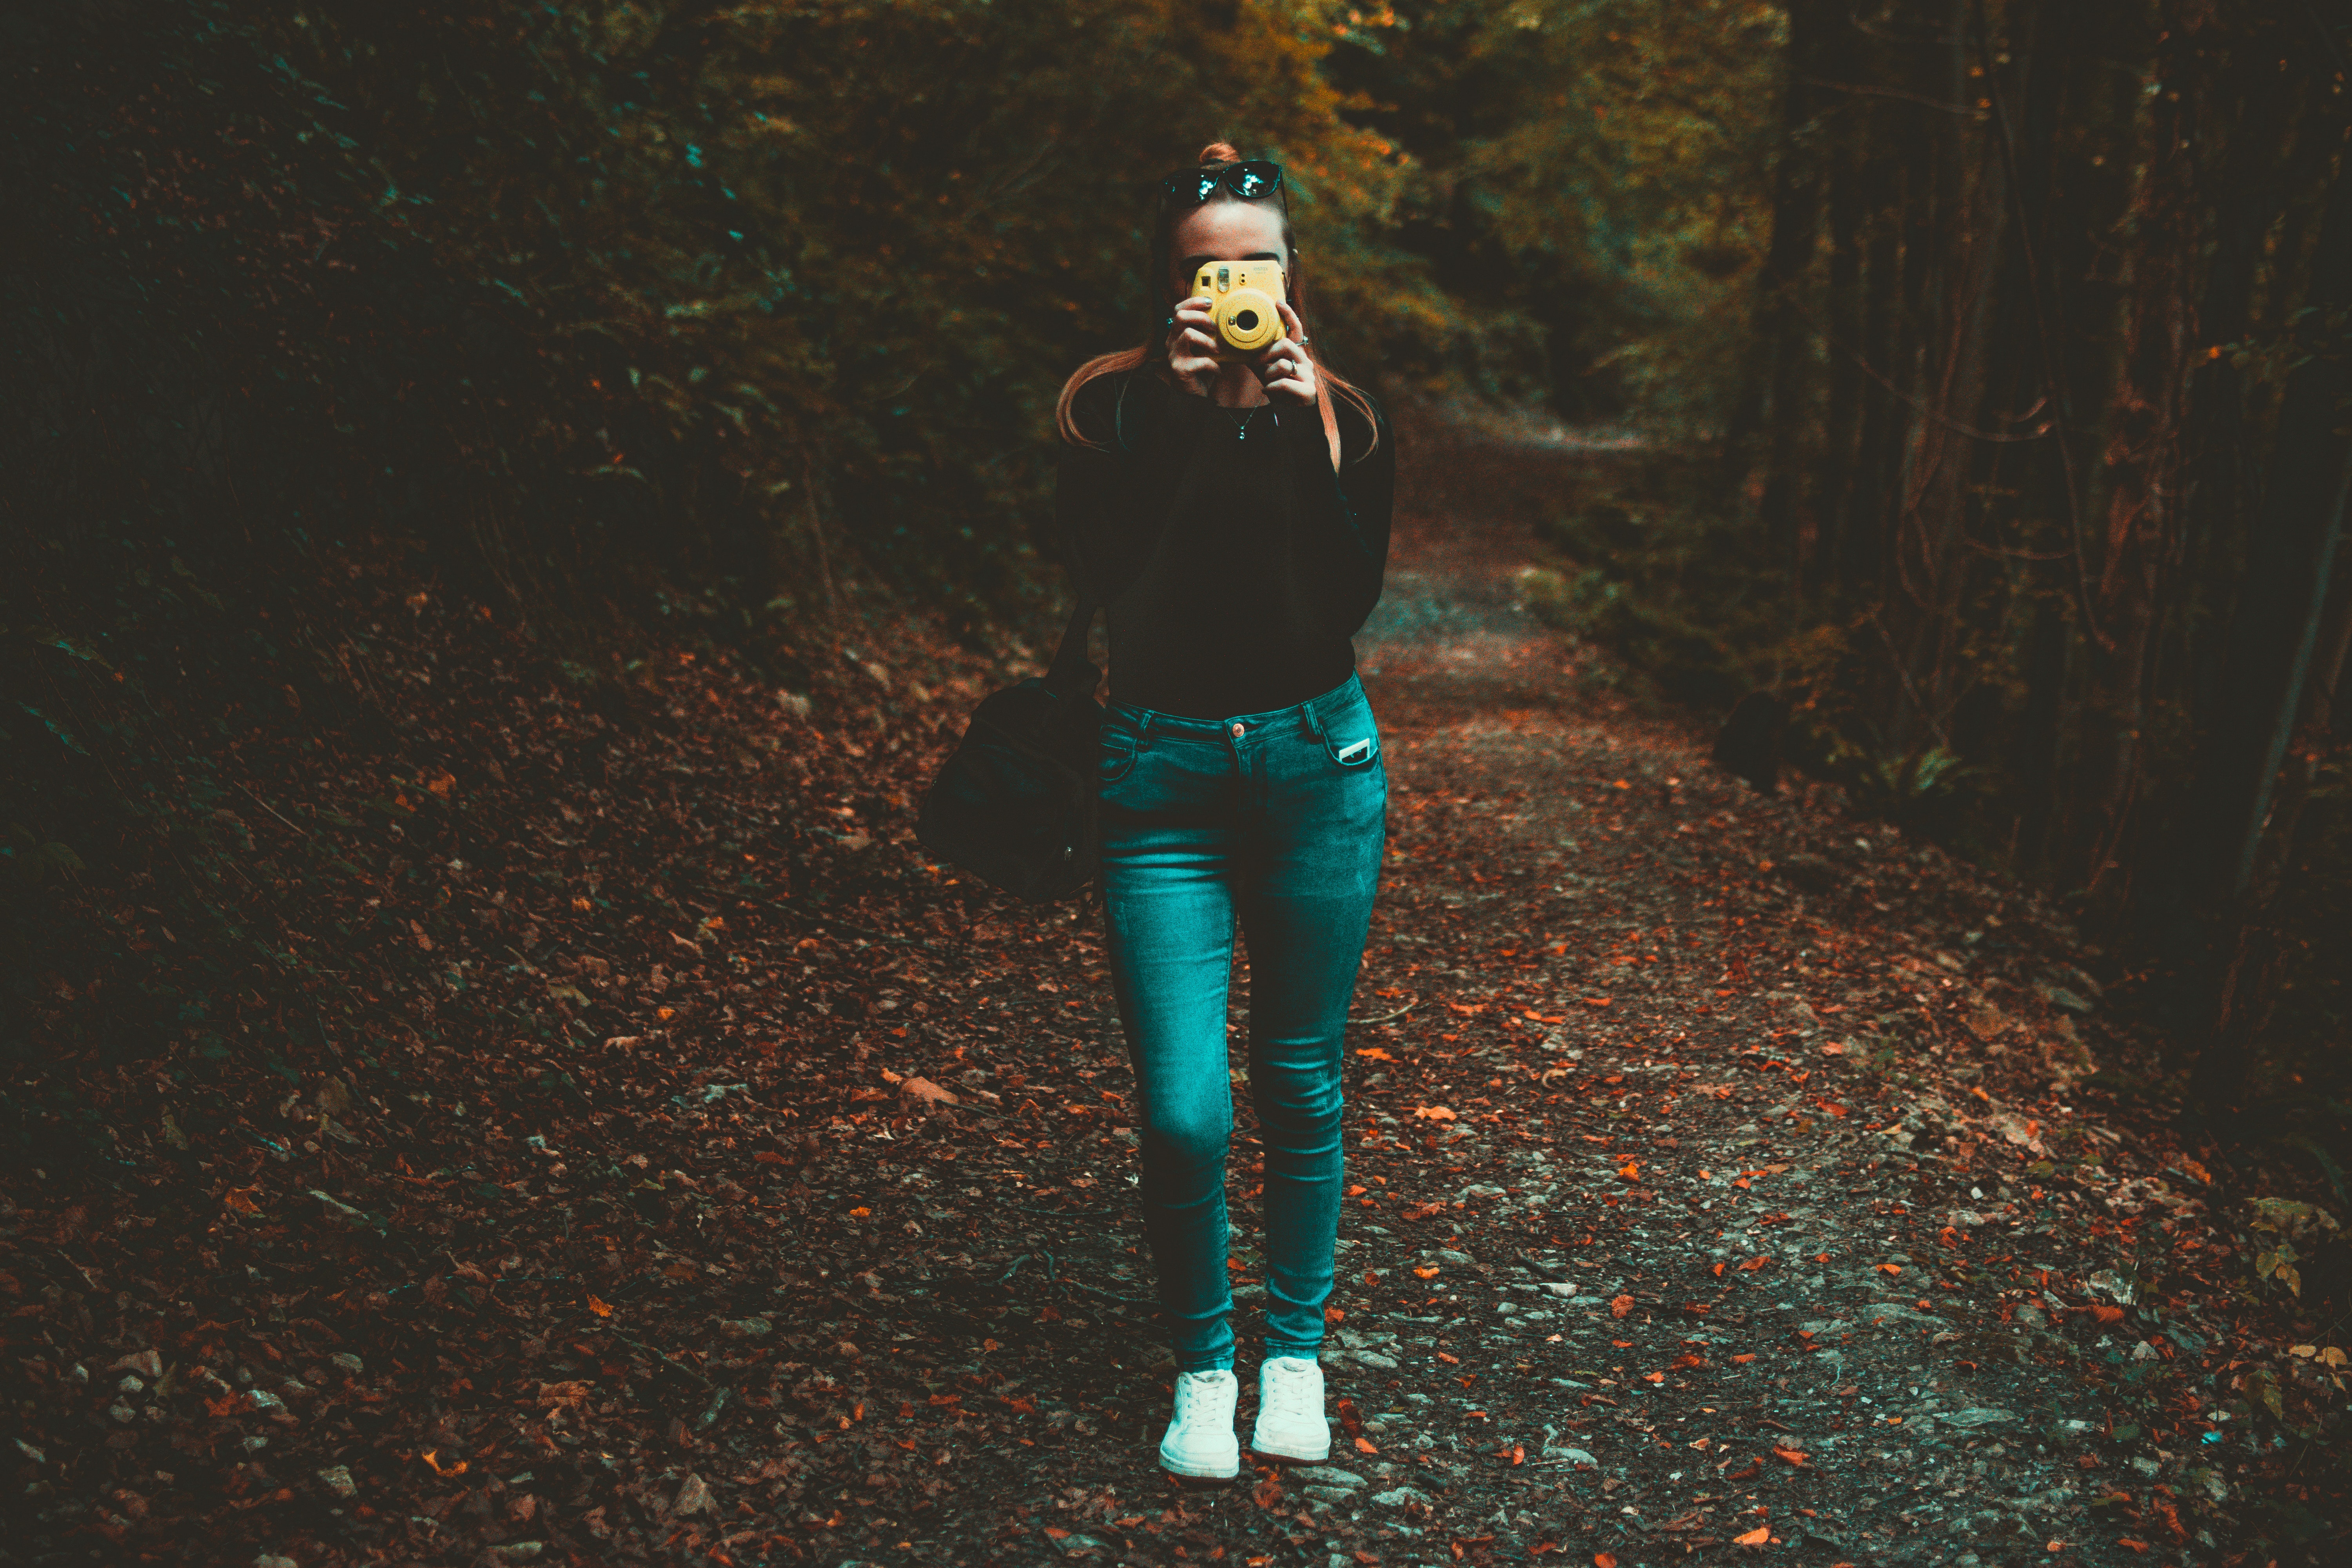
nature, green, darkness, tree, light, girl, night, plant, forest, sunlight, grass, midnight, fun